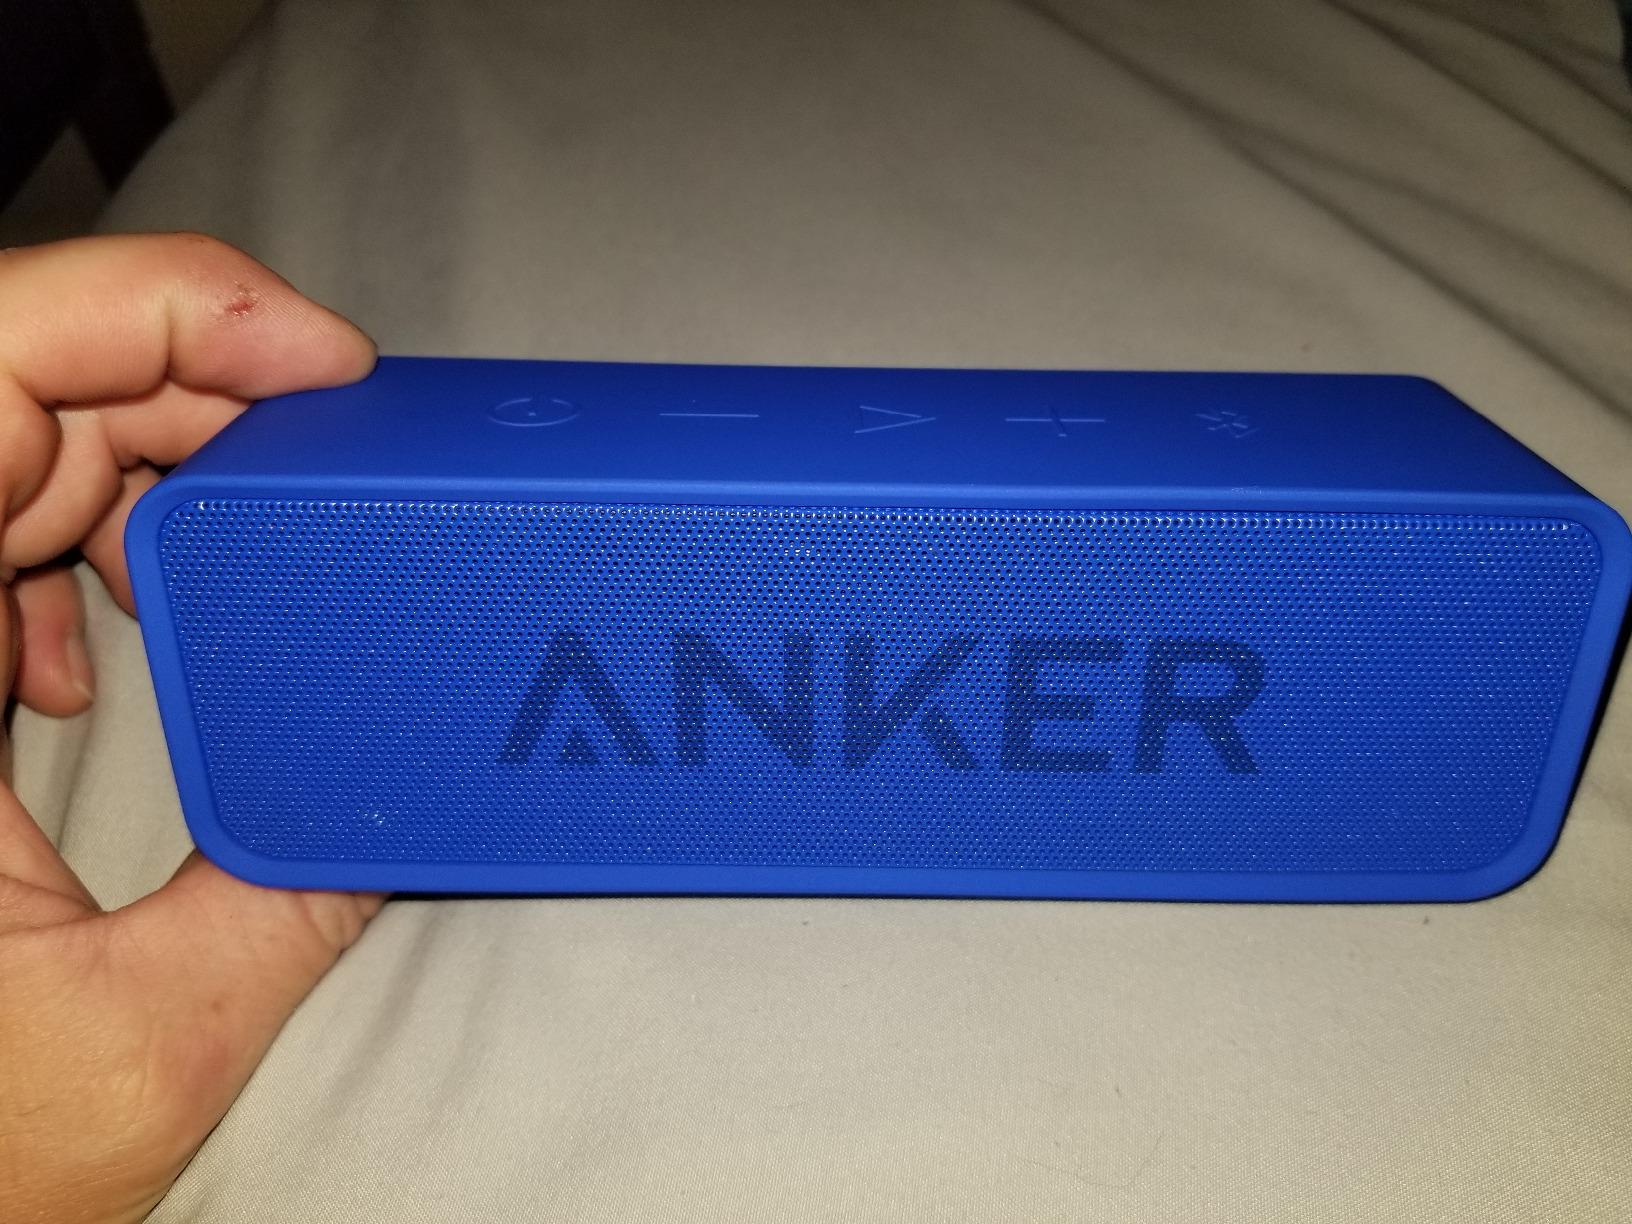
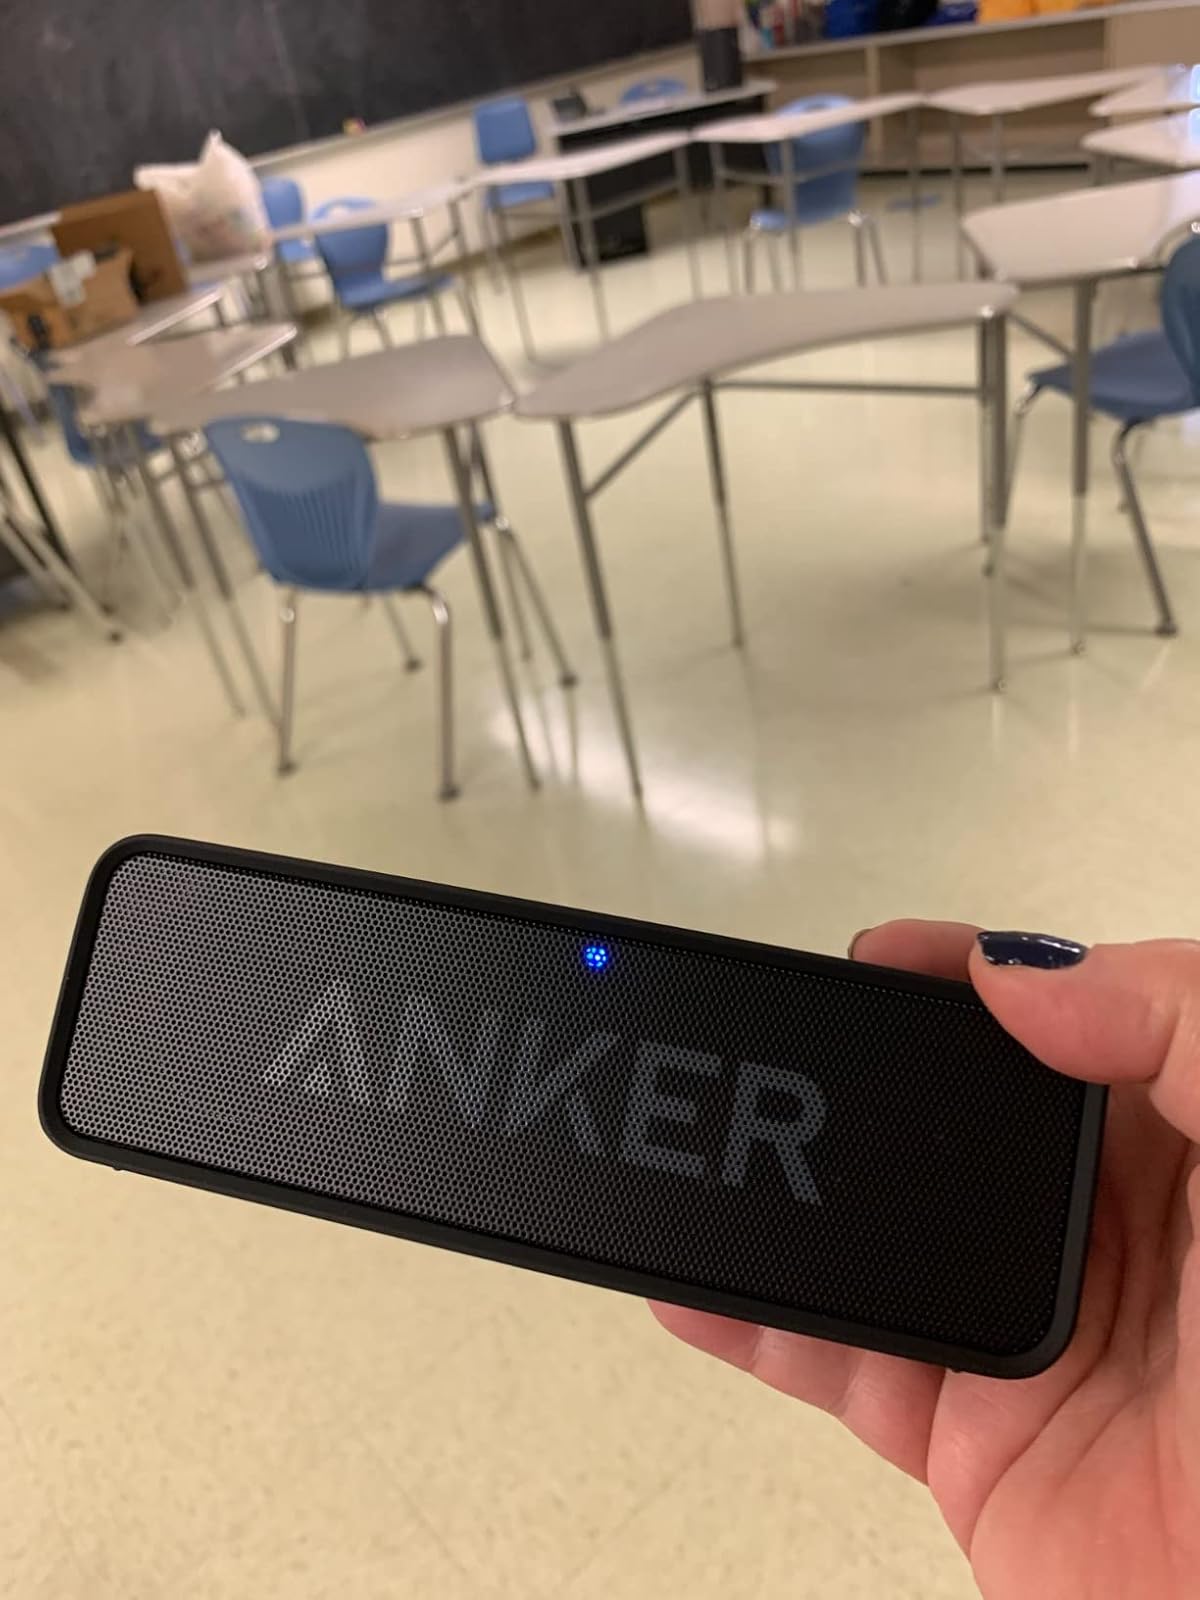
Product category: speaker
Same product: no